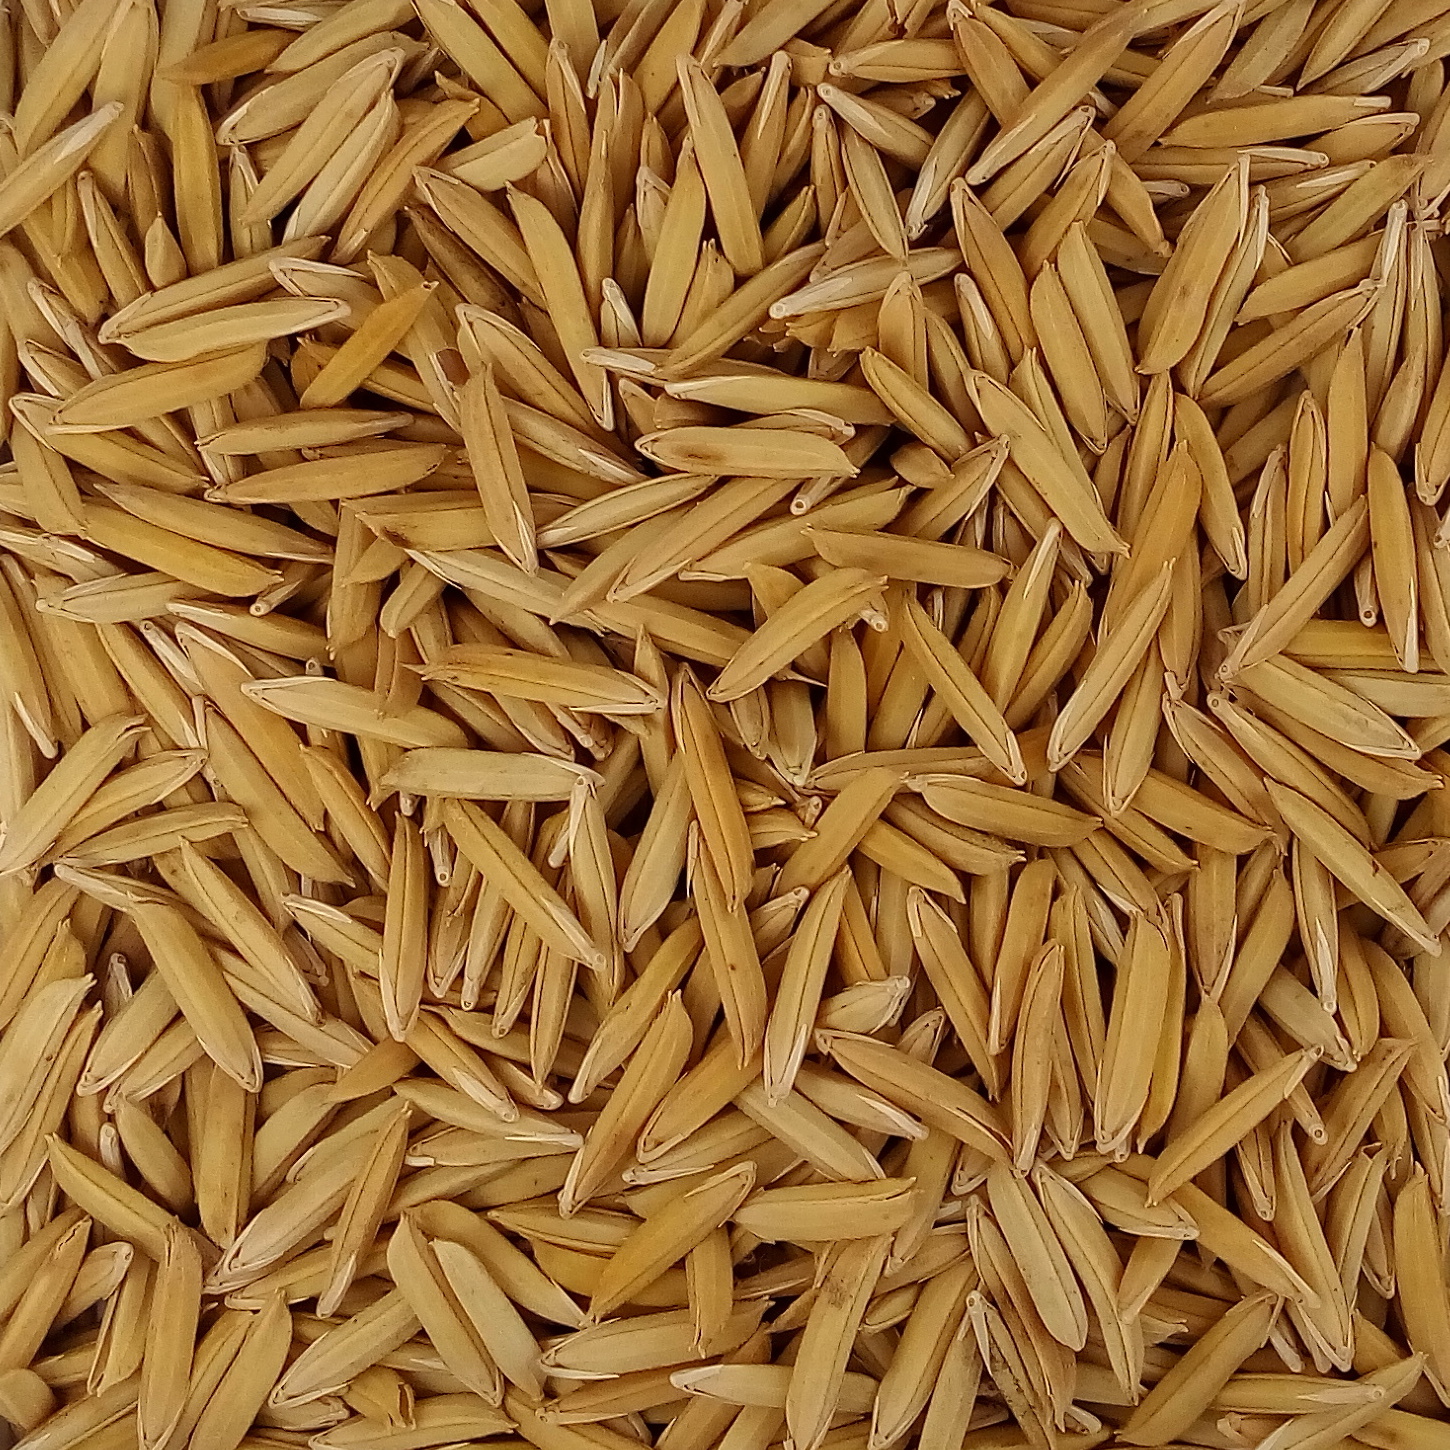
Rice seed variety: 1718